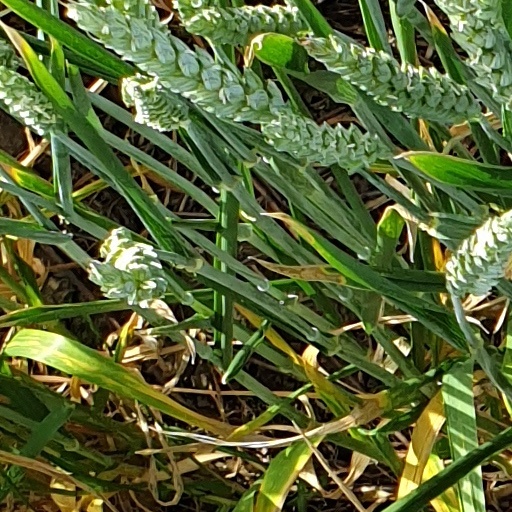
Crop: wheat